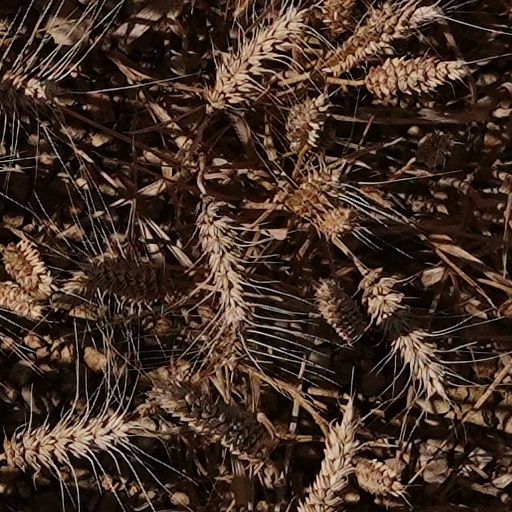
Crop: wheat